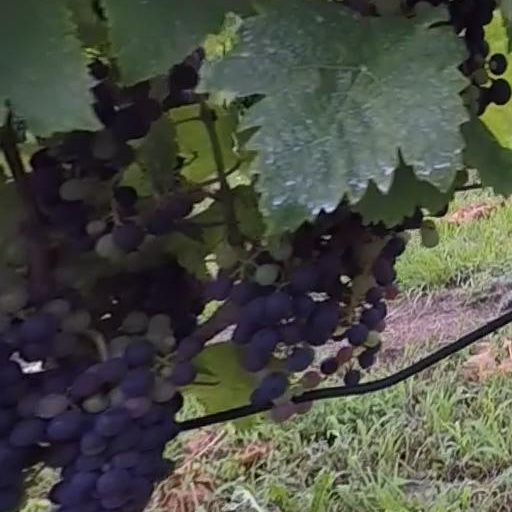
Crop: grape